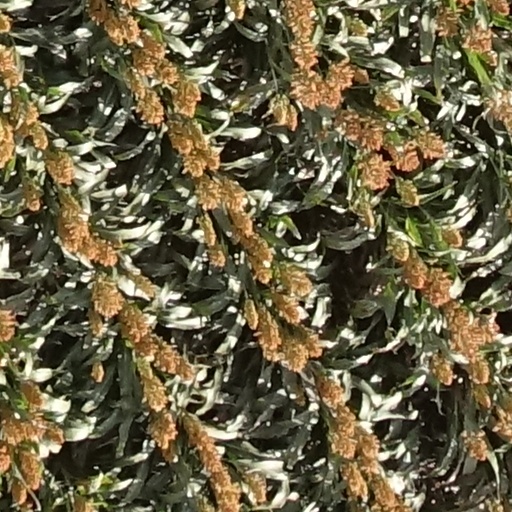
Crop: sorghum